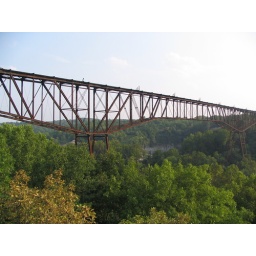
Old abandoned railroad bridge in Tyrone, Ky. Built in 1888 for Louisville Southern Railroad.